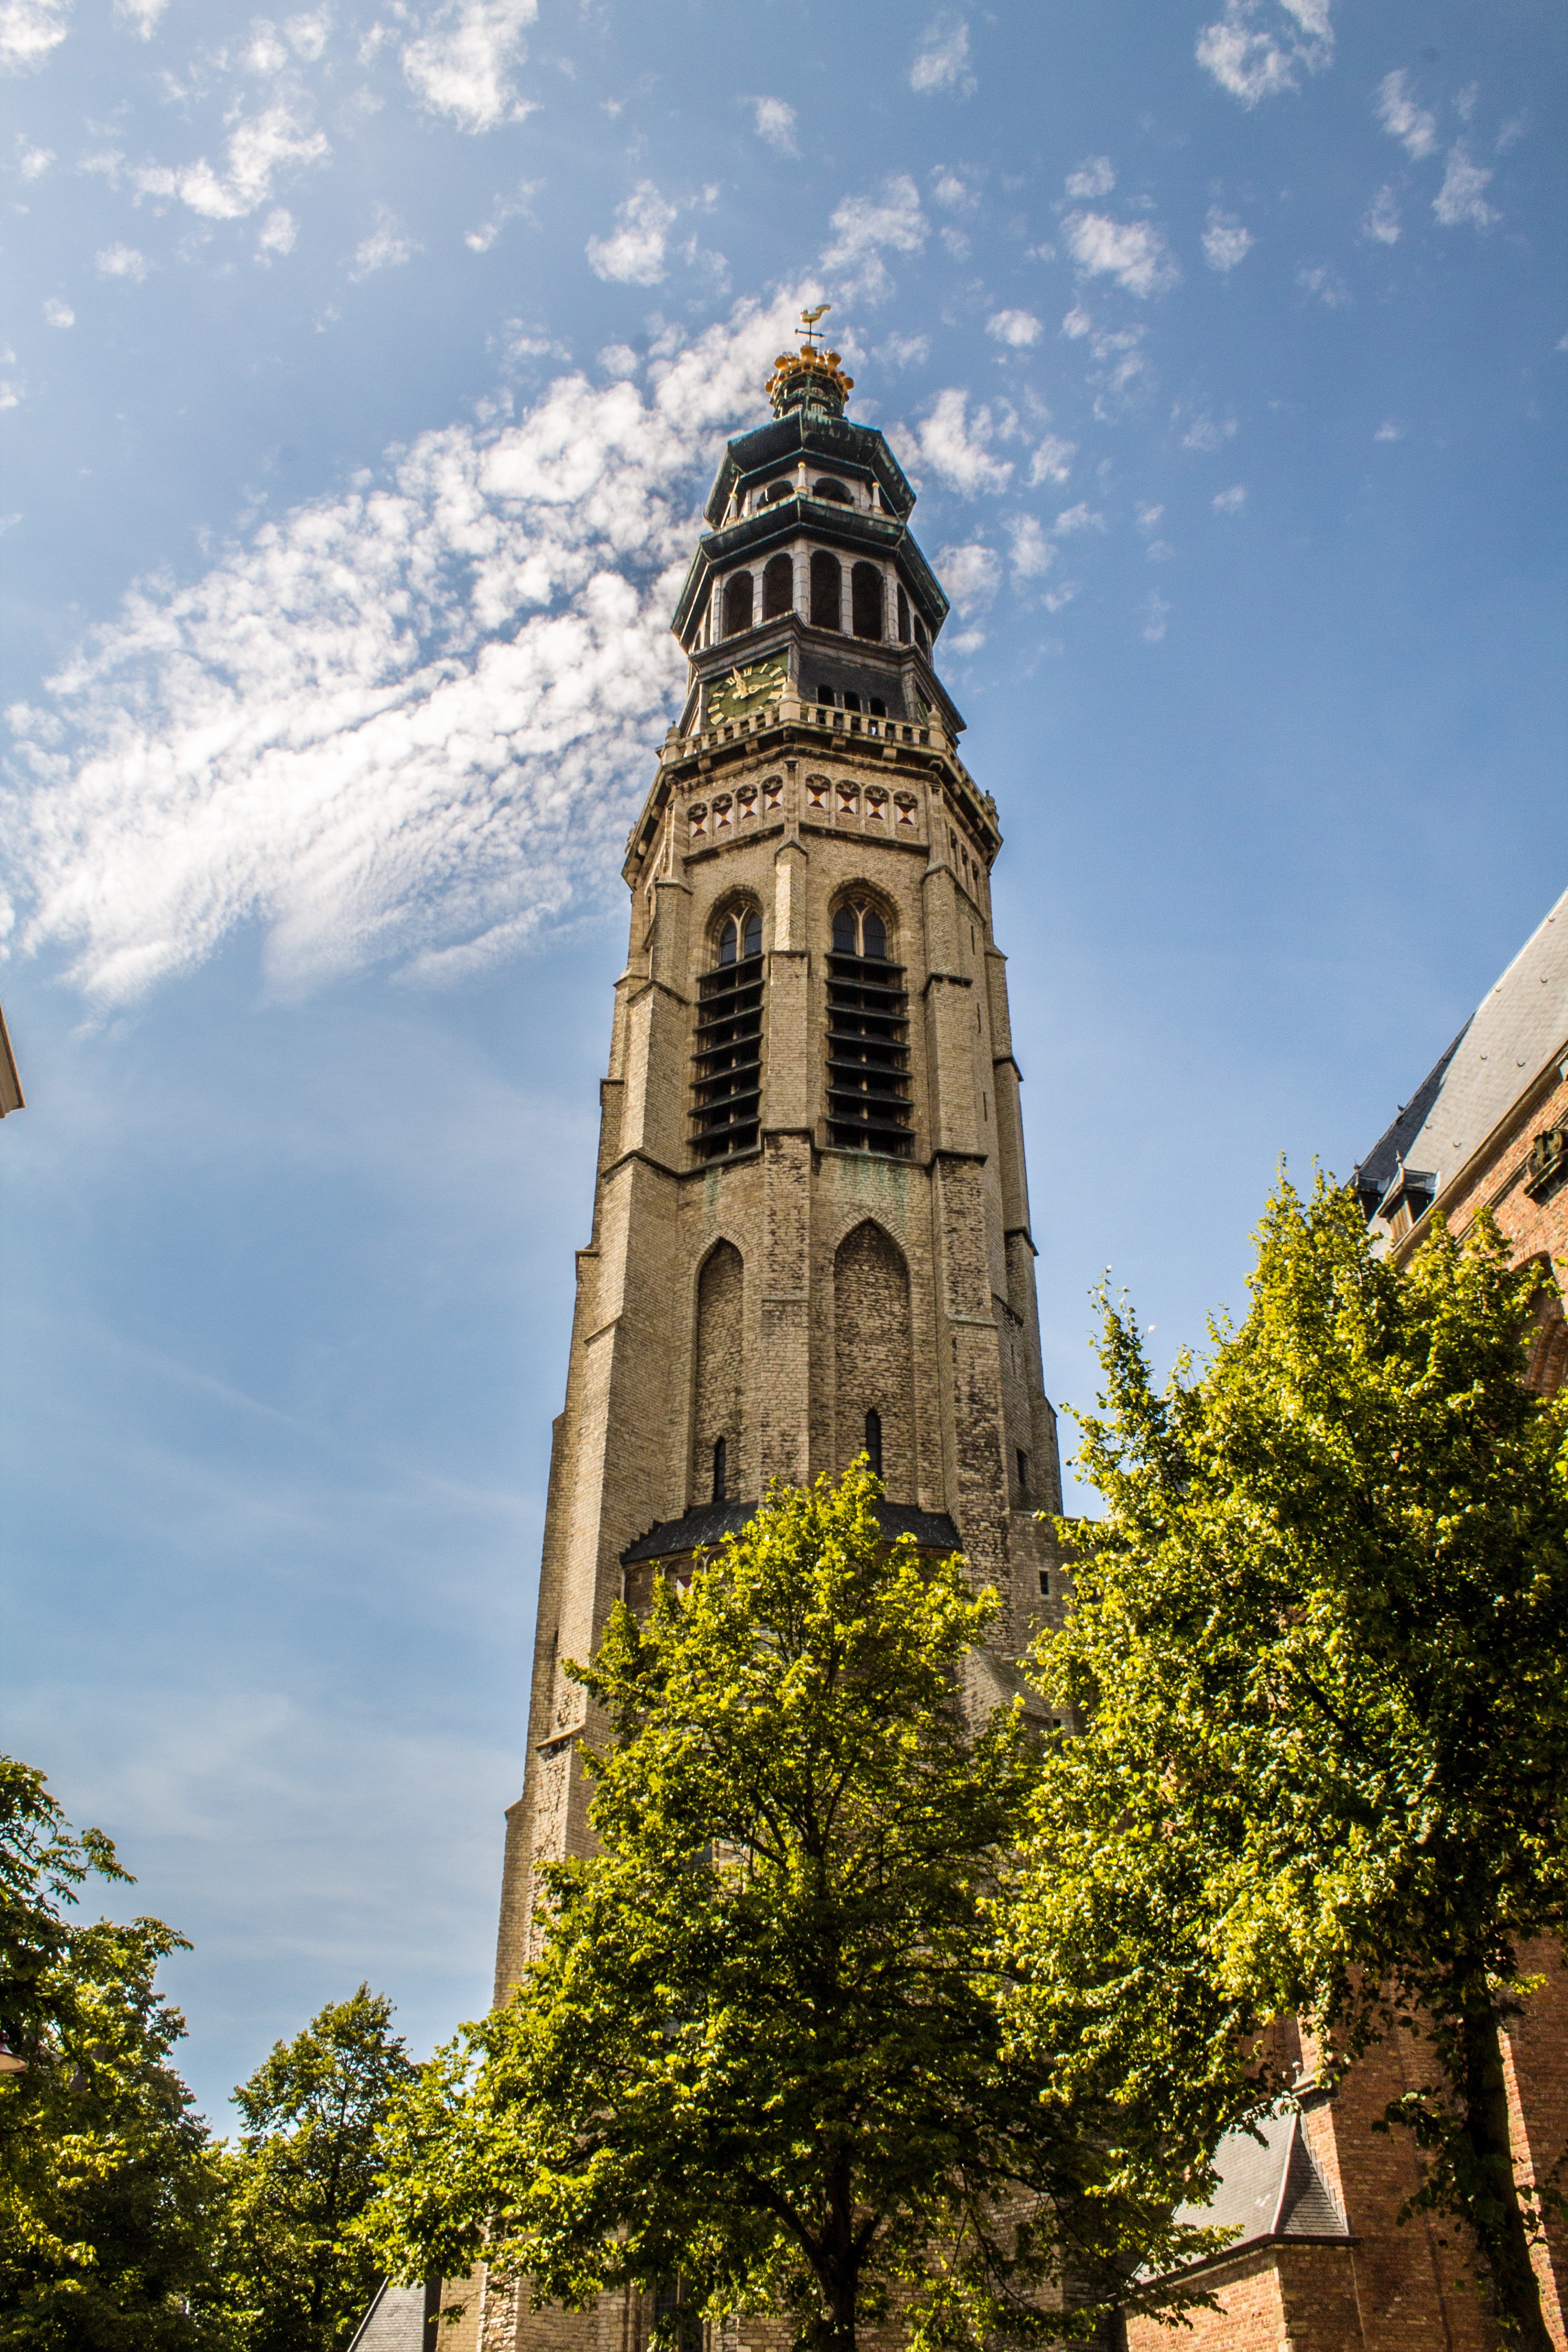
tree, architecture, sky, building, city, tower, landmark, church, cathedral, tourism, place of worship, bell tower, holland, netherlands, spire, steeple